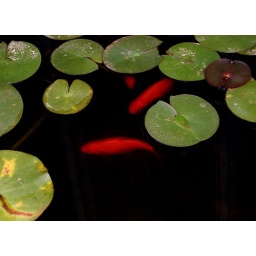
this is the pond in front of my school and the gold fish they have swimming around.